Shmuel Herzfeld

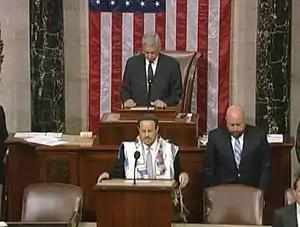
Rabbi Shmuel Herzfeld delivering the opening prayer as guest chaplain at the United States House of Representatives on May 23, 2014

Herzfeld is a Jewish Orthodox activist. He has been vocal on many issues, including Israel activism, Jewish outreach, the threat of anti-Semitism, gay rights, and the plight of the agunah. Herzfeld is currently the Vice President for Amcha - the coalition for Jewish concerns, a grass-roots coalition which engages in pro-Jewish activism.